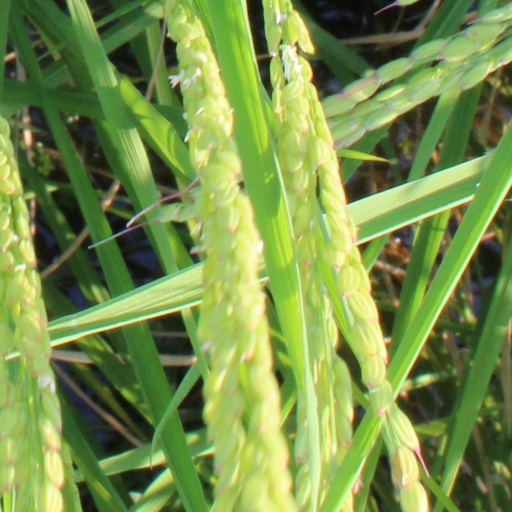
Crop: rice